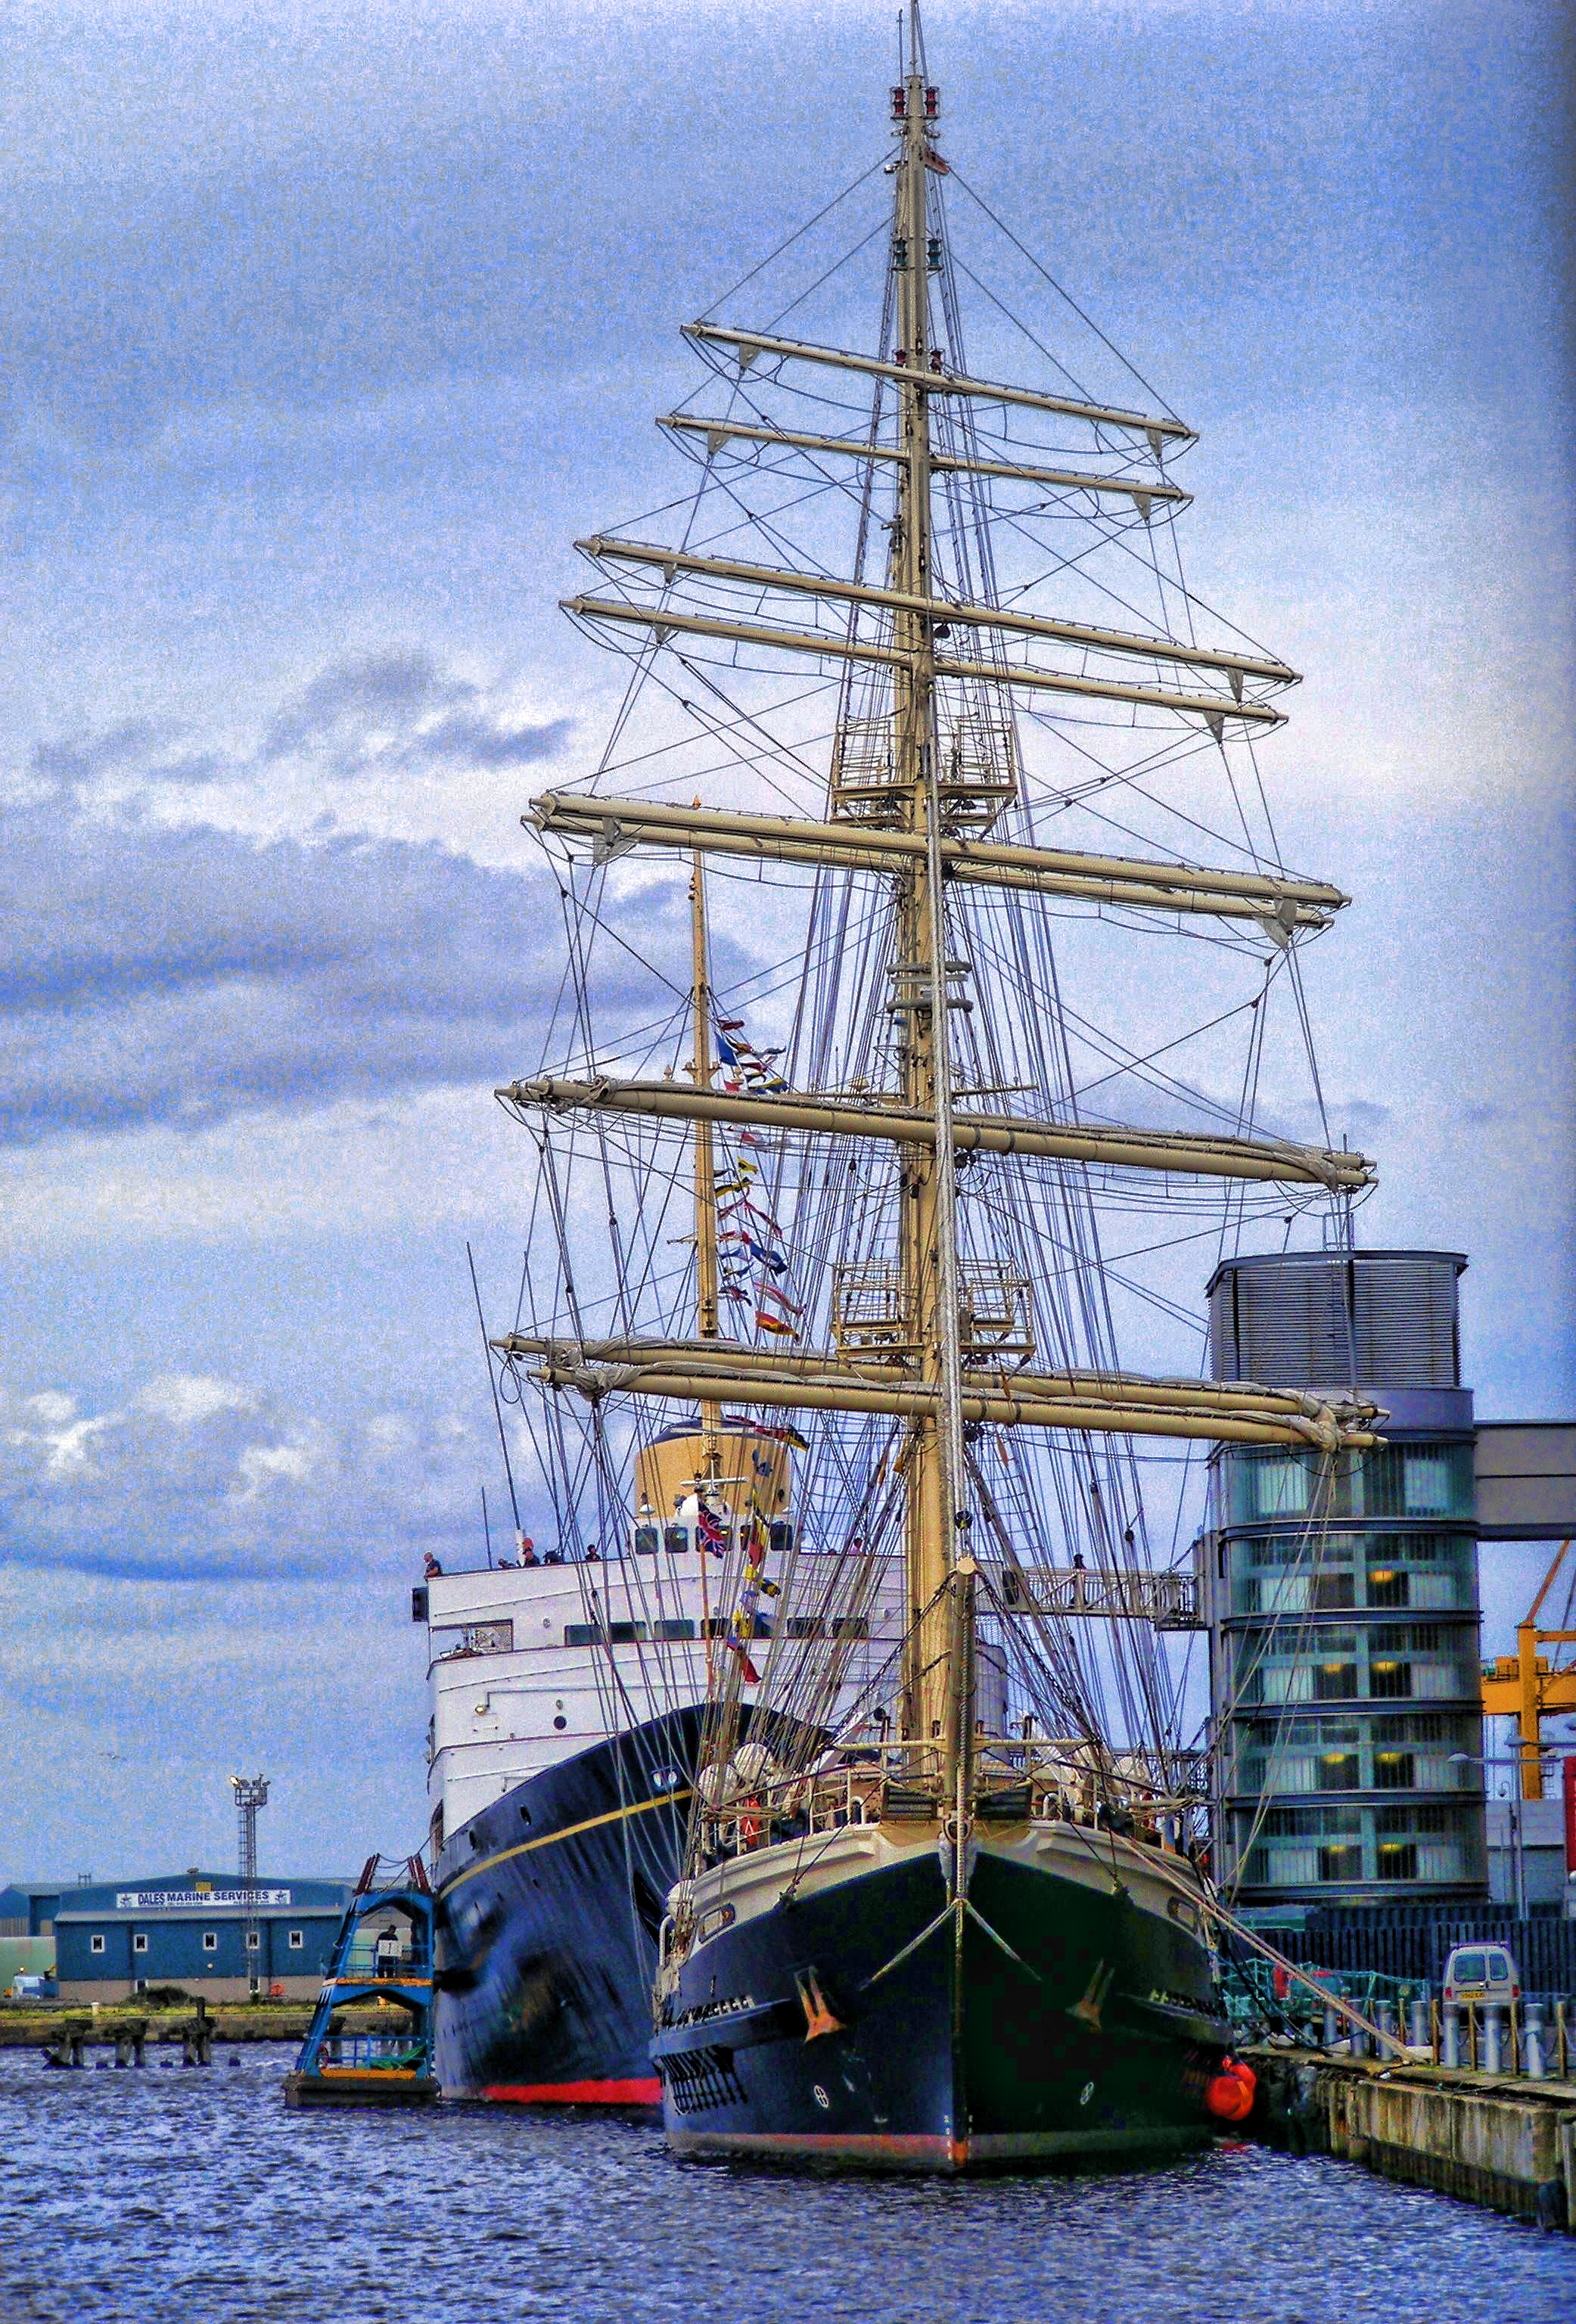
sea, ocean, dock, boat, ship, transportation, vehicle, mast, port, jetty, cruise, ships, sail, marine, royalty, anchors, ropes, masts, watercraft, schooner, windjammer, barque, frigate, brig, sailing ship, fishing vessel, training ship, tall ship, galleon, lanyards, full rigged ship, ship of the line, caravel, brigantine, barquentine, carrack, manila galleon